Oliver Rasmussen

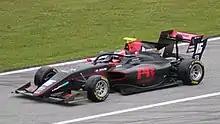
Rasmussen at the 2021 Spielberg Formula 3 round

On 5 February 2021, Rasmussen confirmed that he would be moving up to the FIA Formula 3 Championship with HWA Racelab to partner Matteo Nannini and Rafael Villagómez. He did not score any points and achieved a best finish of 12th, during sprint race 2 at Zandvoort.